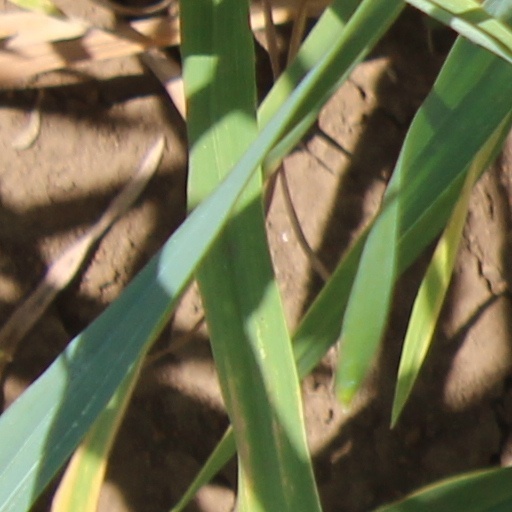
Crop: wheat